Murder of Bob Chappell

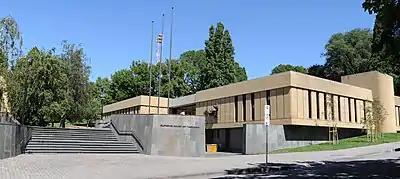
Supreme Court of Tasmania building in Hobart

The trial commenced in August 2010 before then-Justice Alan Blow in the Criminal Court of the Supreme Court of Tasmania. Tim Ellis SC and Jack Shapiro appeared for the State of Tasmania. David Gunson SC and Louise Brooks appeared for Neill-Fraser. During the trial it emerged that police had bugged Neill-Fraser's home and obtained some 768 hours' worth of recordings, none of which was played to the court.